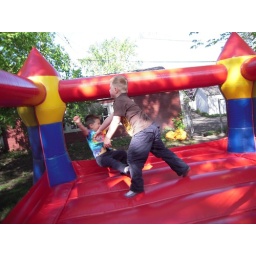
silly boys in the bouncy house